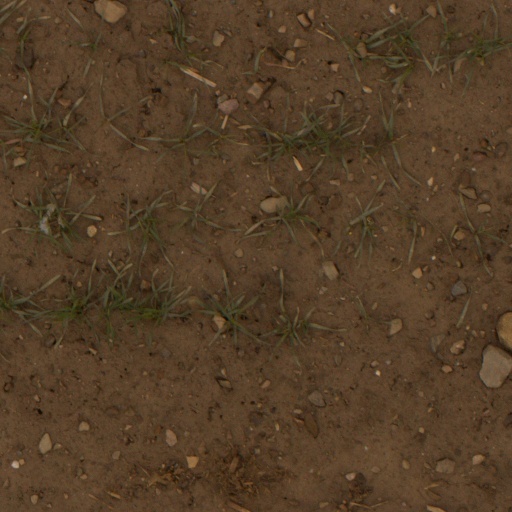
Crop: wheat